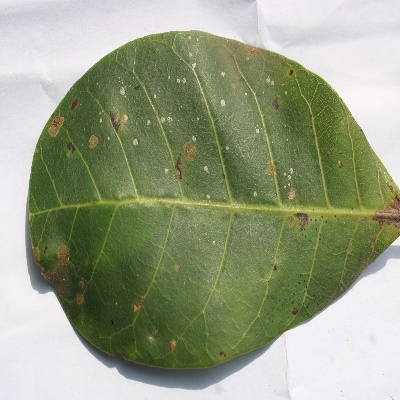
Crop: Cashew
Condition: red rust